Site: brandenburg
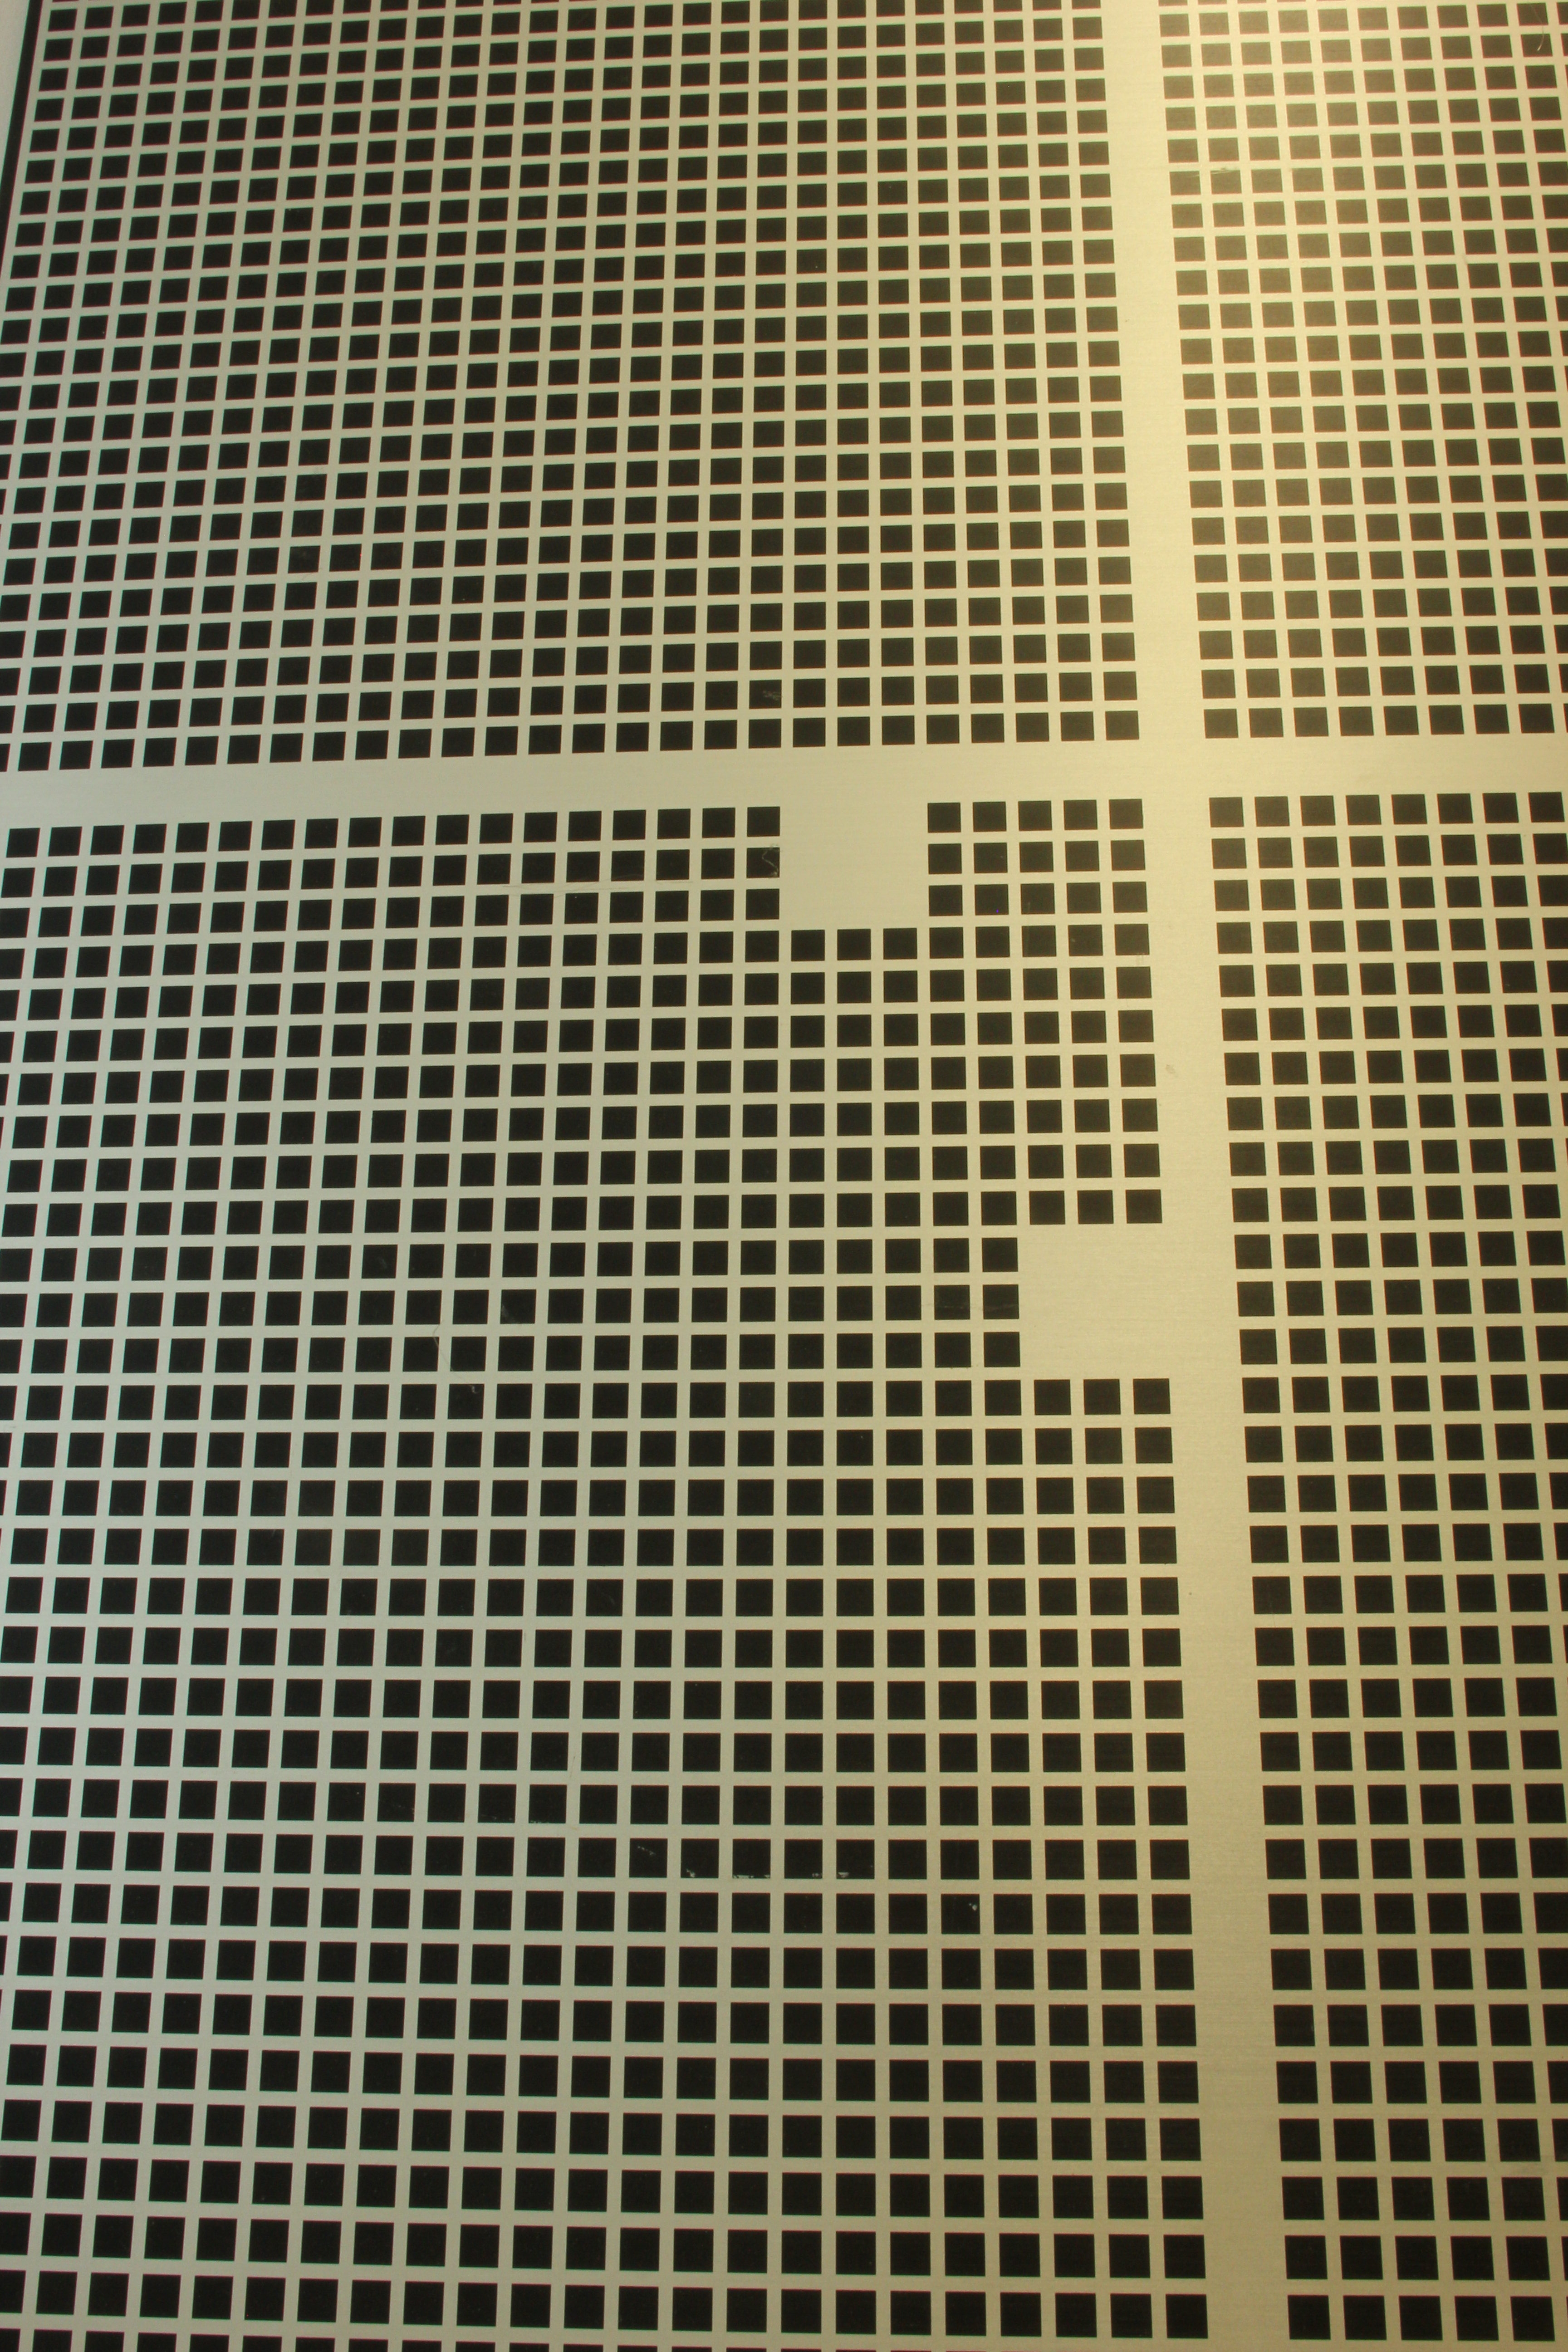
Growth stage (BBCH 72): Development of fruit